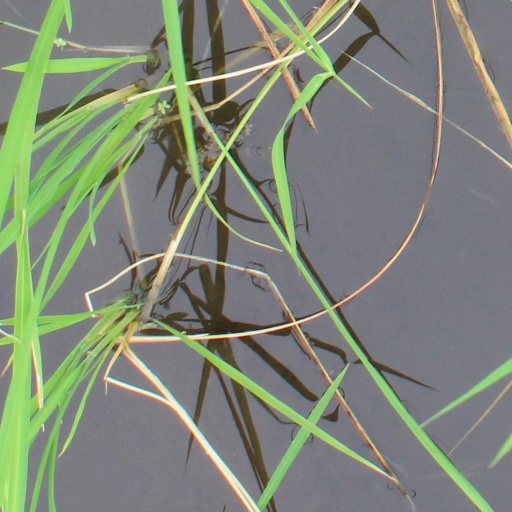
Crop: rice